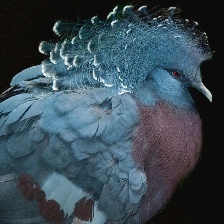
Species: VICTORIA CROWNED PIGEON
Scientific name: GOURA VICTORIA